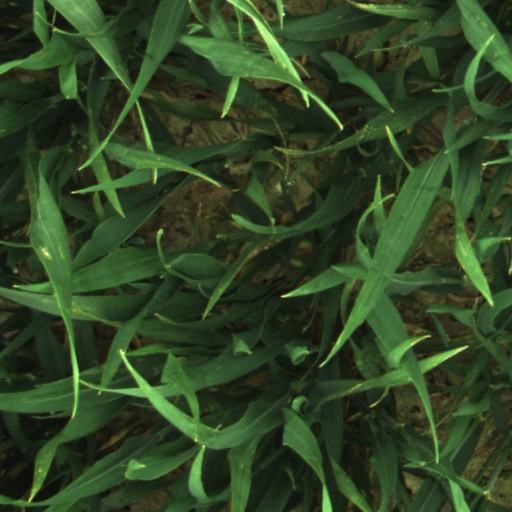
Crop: wheat